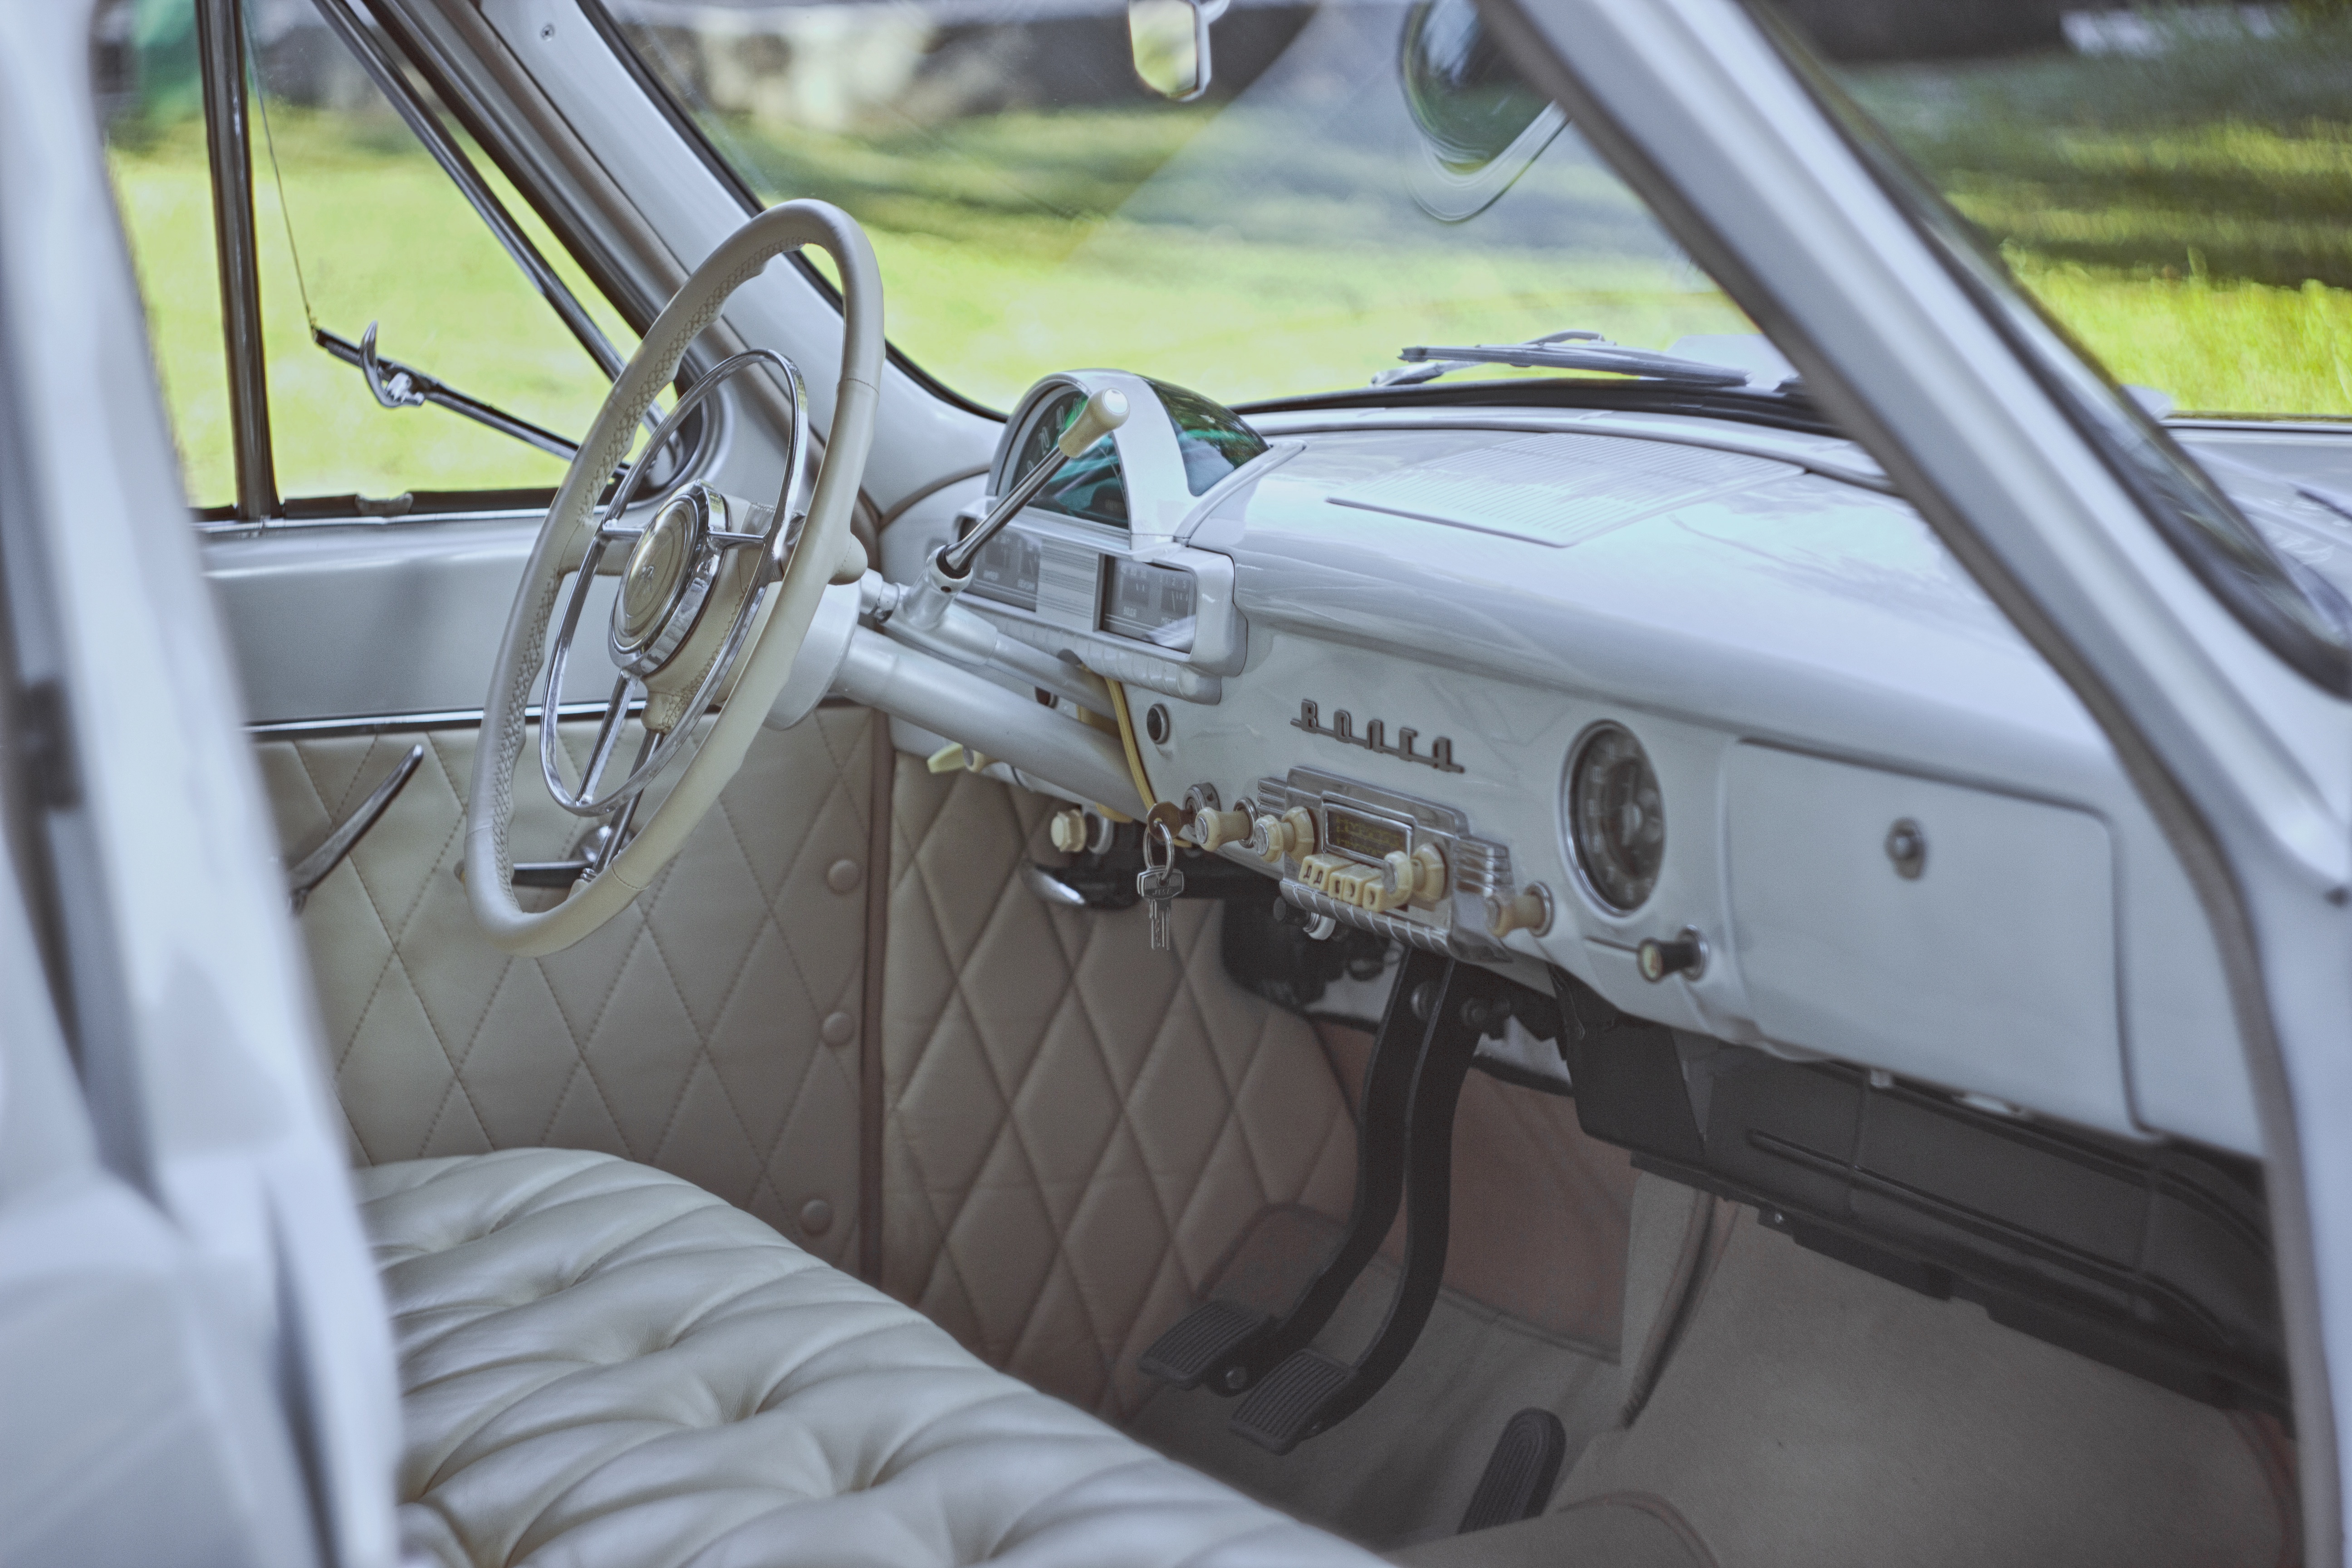
car, vehicle, motor vehicle, vintage car, ecosystem, antique car, city car, land vehicle, automobile make, automotive exterior, luxury vehicle, family car